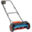
Label: lawn_mower